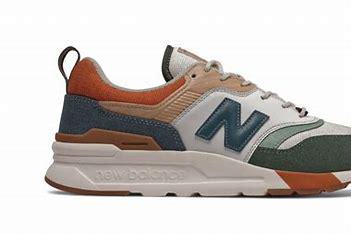
Brand: New
Model: Balance New Balance 997H